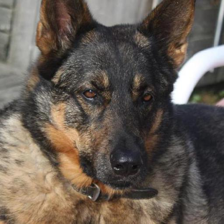
Label: animals